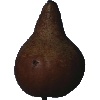
Label: Pear Kaiser 1